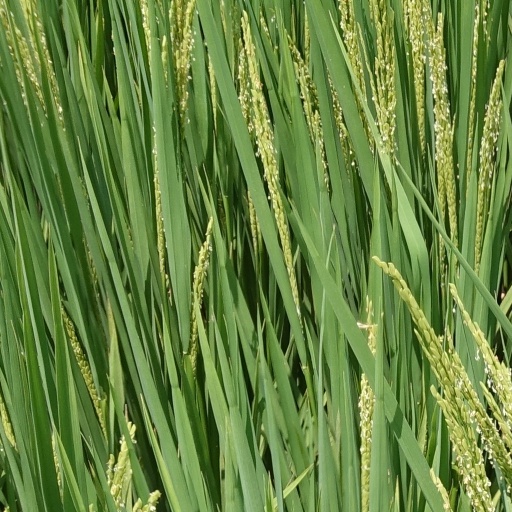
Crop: rice